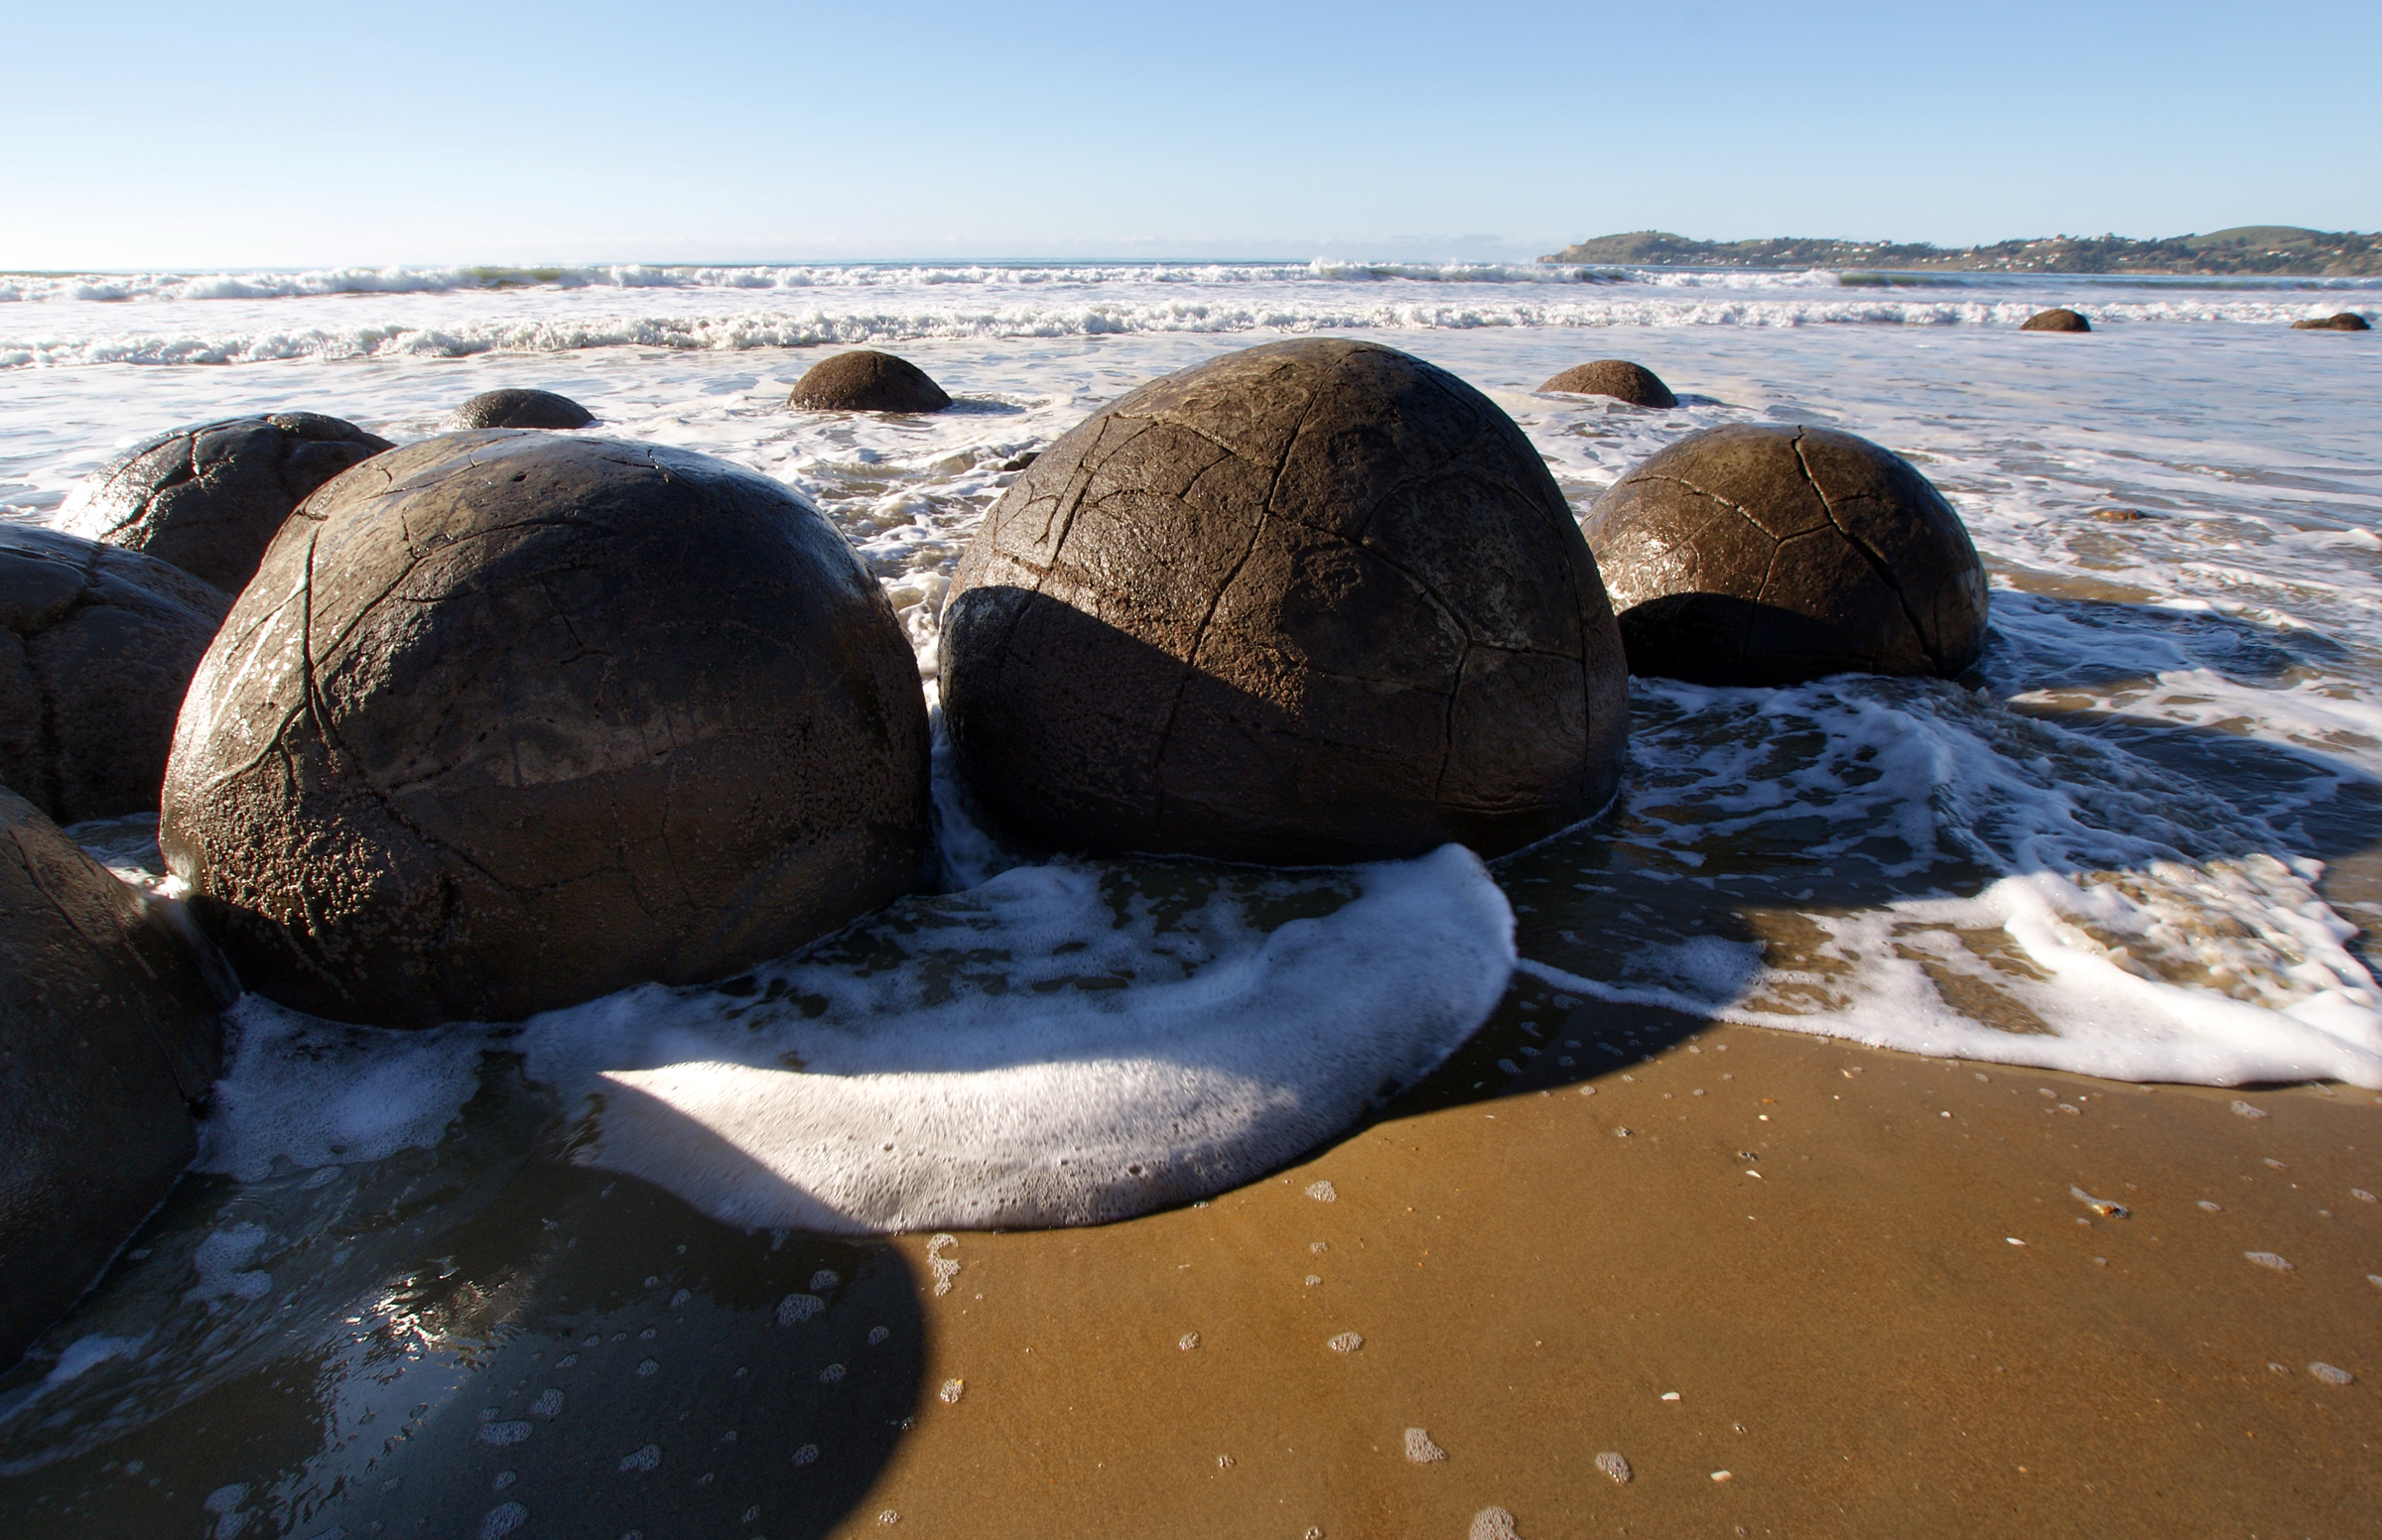
beach, sea, coast, water, sand, rock, ocean, shore, wave, material, body of water, otago, zealand, concretion, wind wave